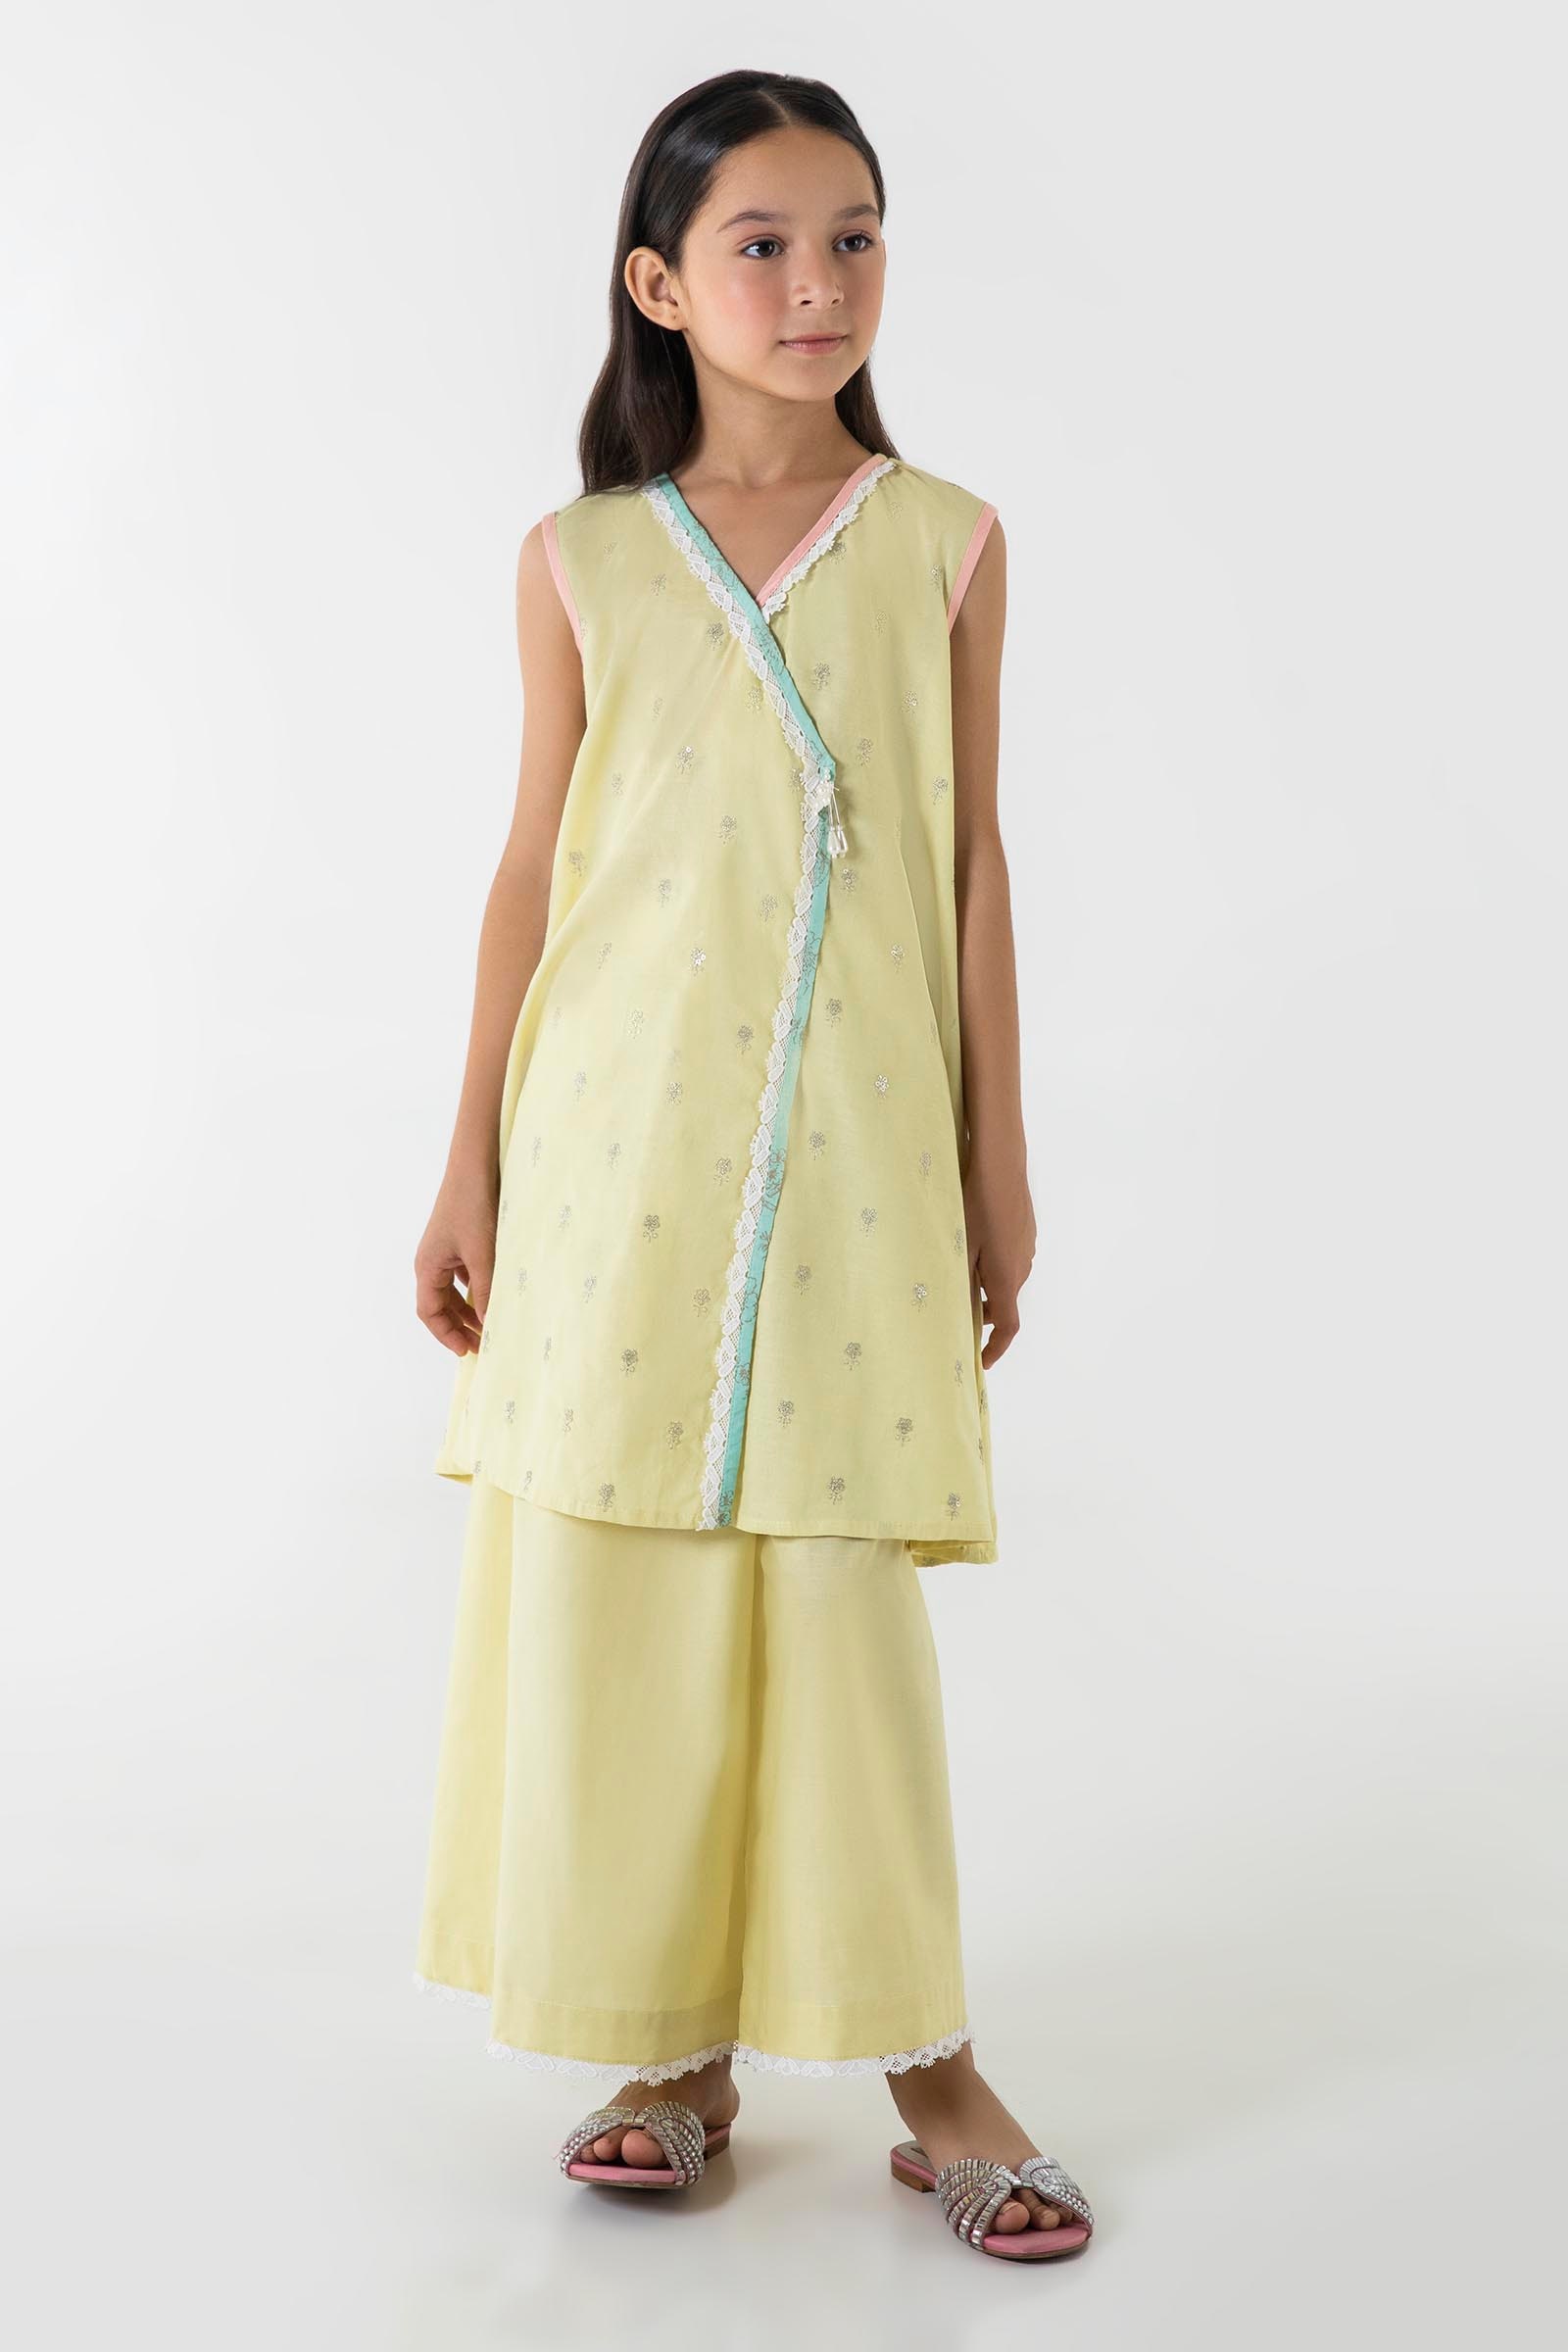
yellow multi embroidered kurta top